Karl Lärka

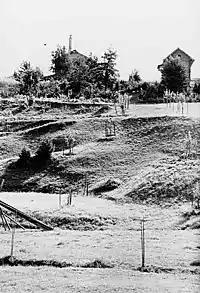
The Lärka cottage at Kliktbåck, Sollerön. Photo: Karl Lärka/Mora Bygdearkiv.

In 1924 he assisted Gustaf Ankarcrona in photographing old wall-paintings in Dalarna. The whole work was supposed to result in an exhibition and a book, but Ankarcrona became ill during the inventory trip and never fully recovered; as a consequence, the book was never printed. The material was eventually published in Svante Svärdström's doctoral thesis from 1949 Lärka's colour photographs were made by separation negatives, because colour film was not widely known.